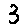
Label: 3